John Lynch (New Hampshire governor)

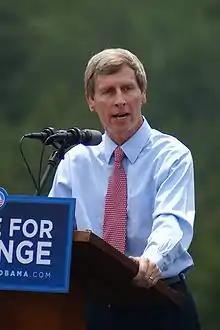
Lynch campaigning for Barack Obama in 2008

As a candidate for governor, Lynch took "The Pledge" not to enact any broad-based taxes, especially a sales or income tax. As governor, Lynch kept his promise. Lynch does not support an amendment to the State Constitution banning an income tax.